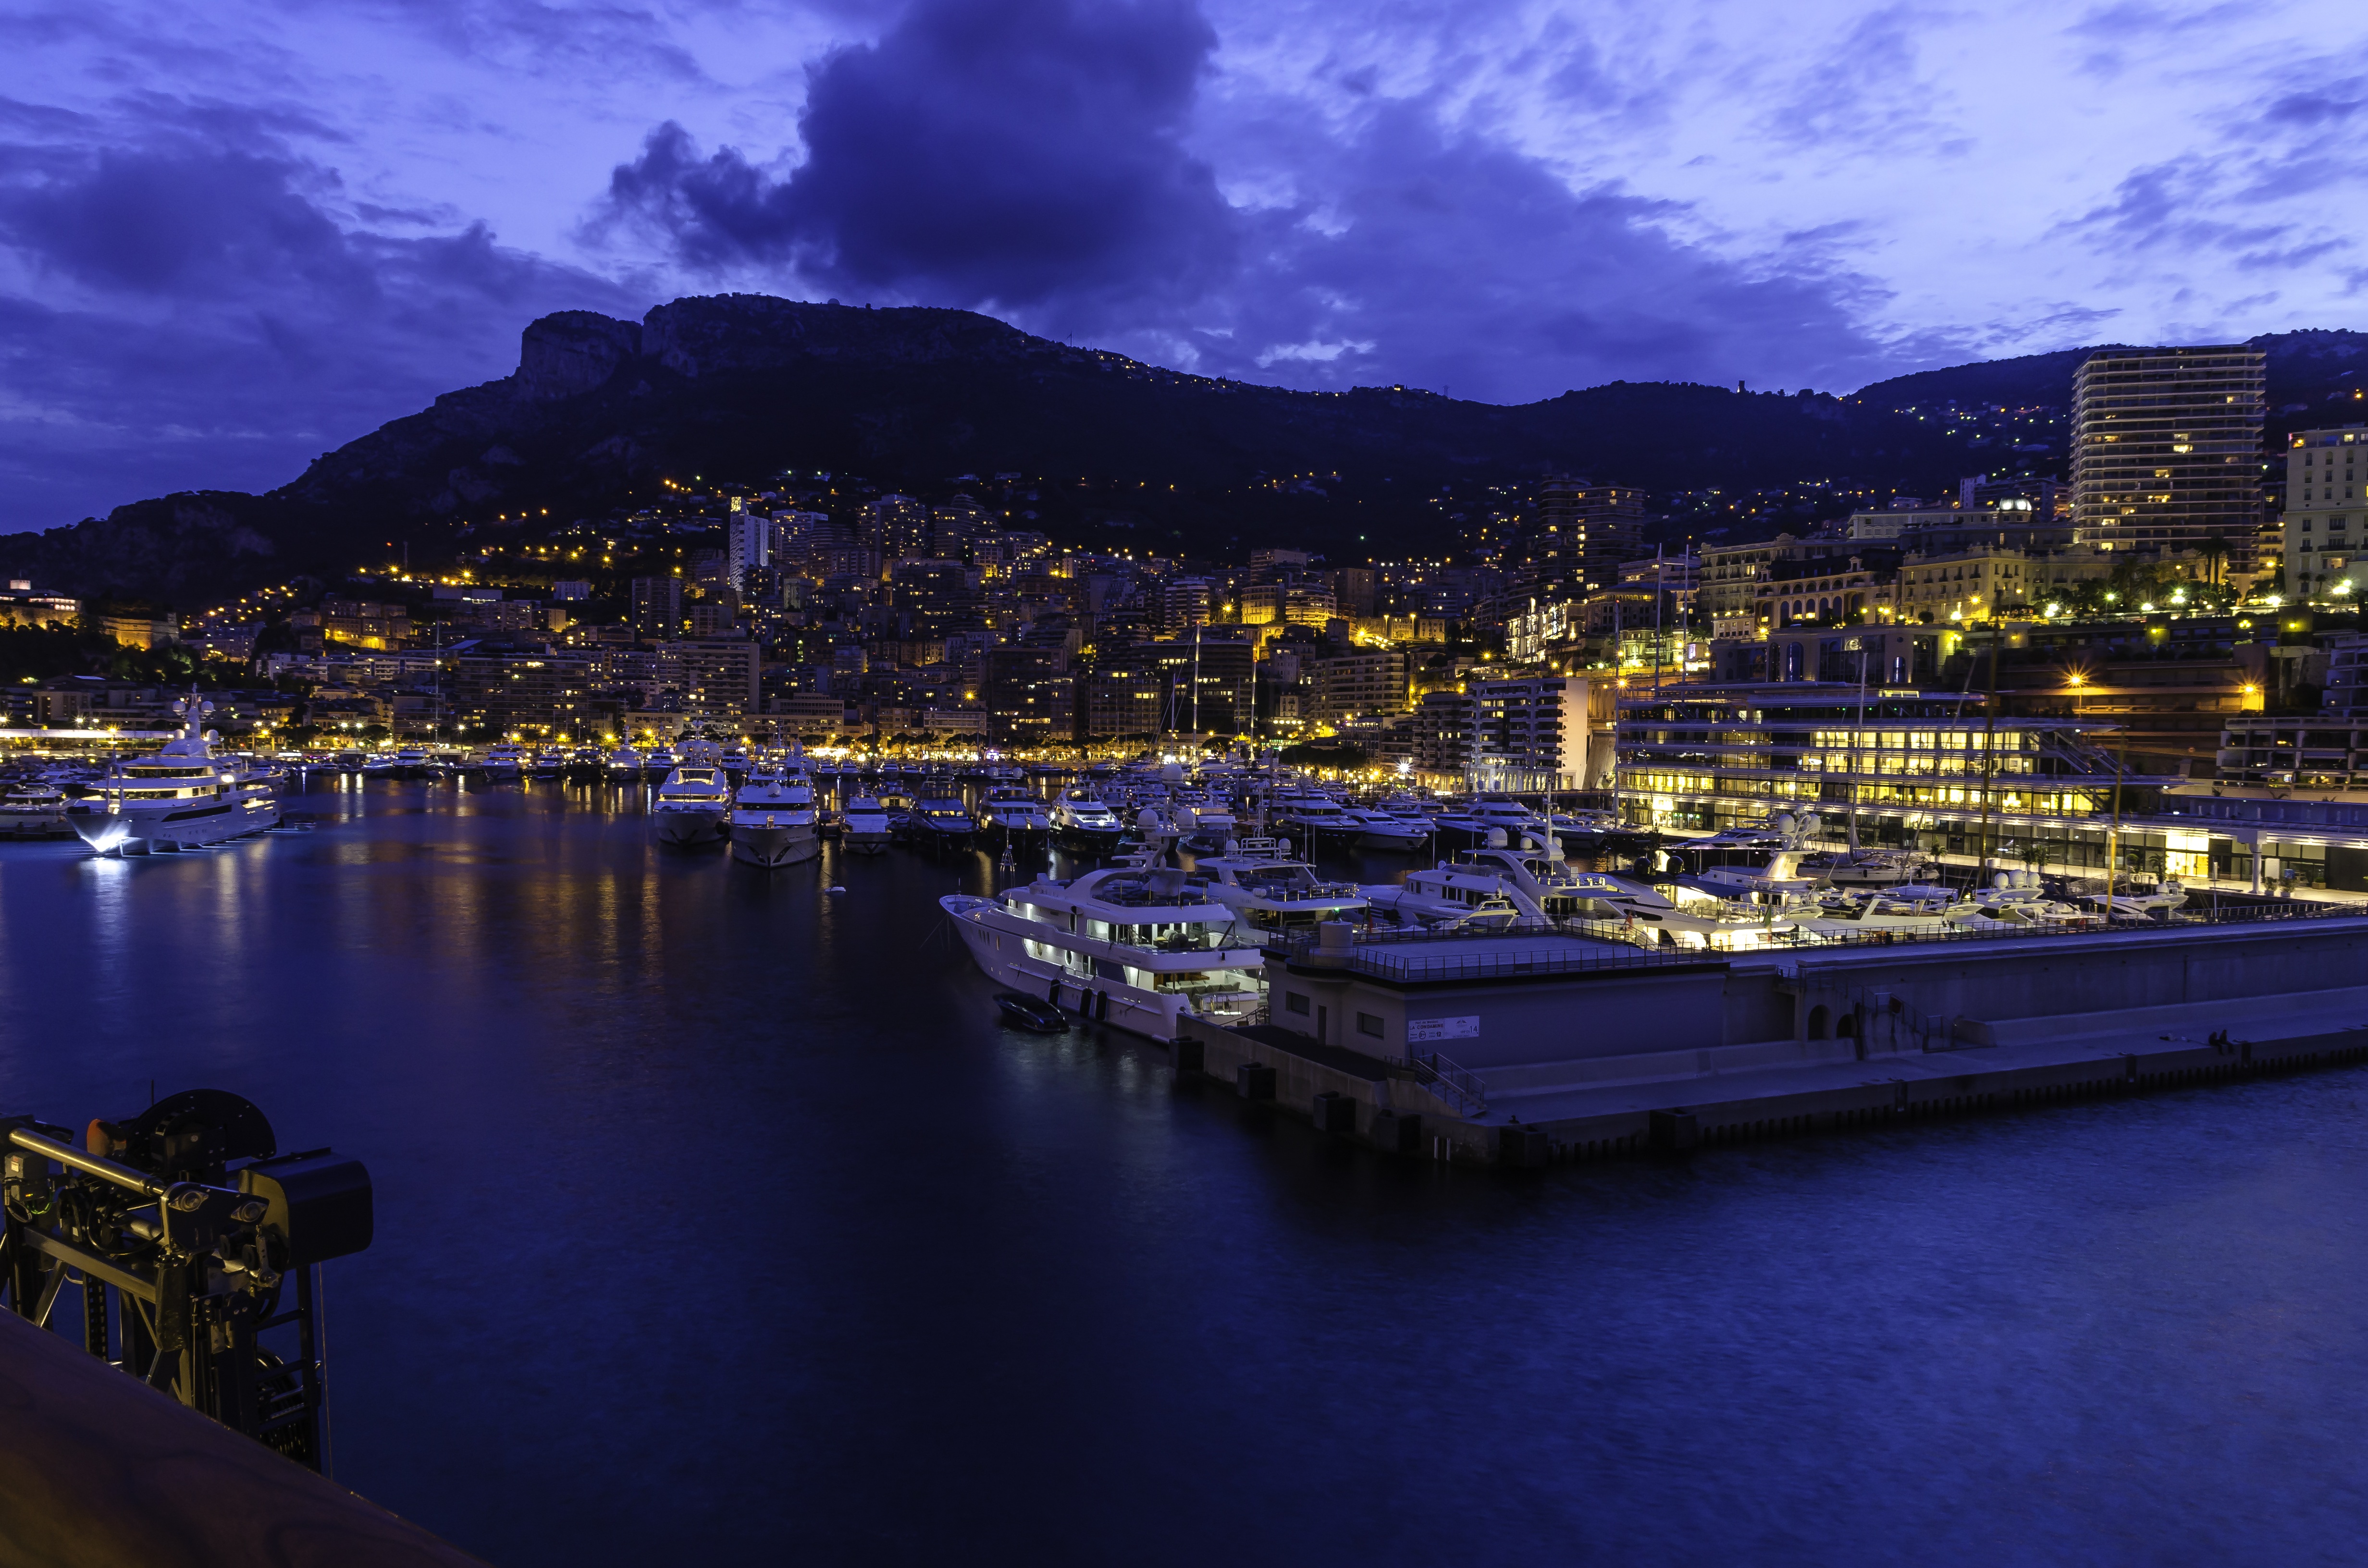
landscape, sea, coast, water, horizon, dock, sunset, skyline, night, morning, dawn, city, river, cityscape, seaside, dusk, evening, reflection, bay, harbor, marina, port, luxury, holidays, mountains, monaco, night lights